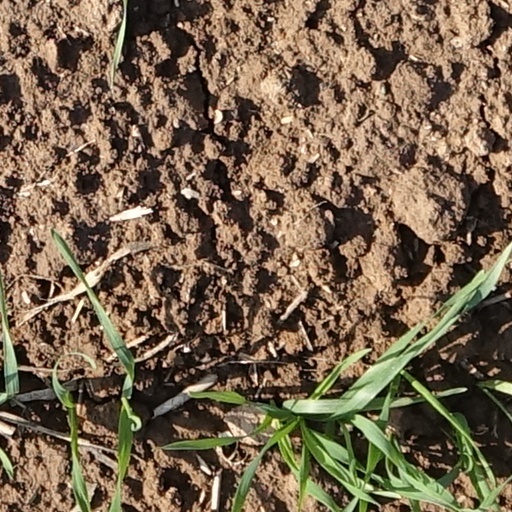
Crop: wheat